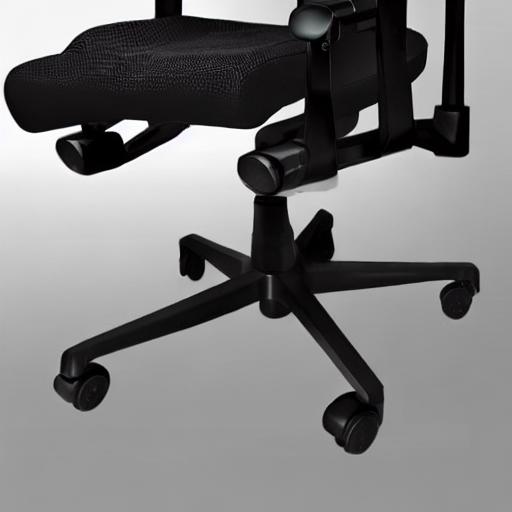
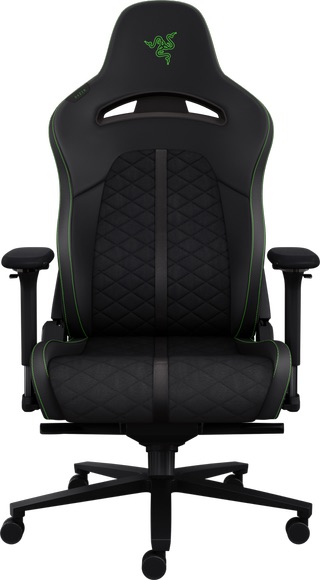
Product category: items_chair
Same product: no